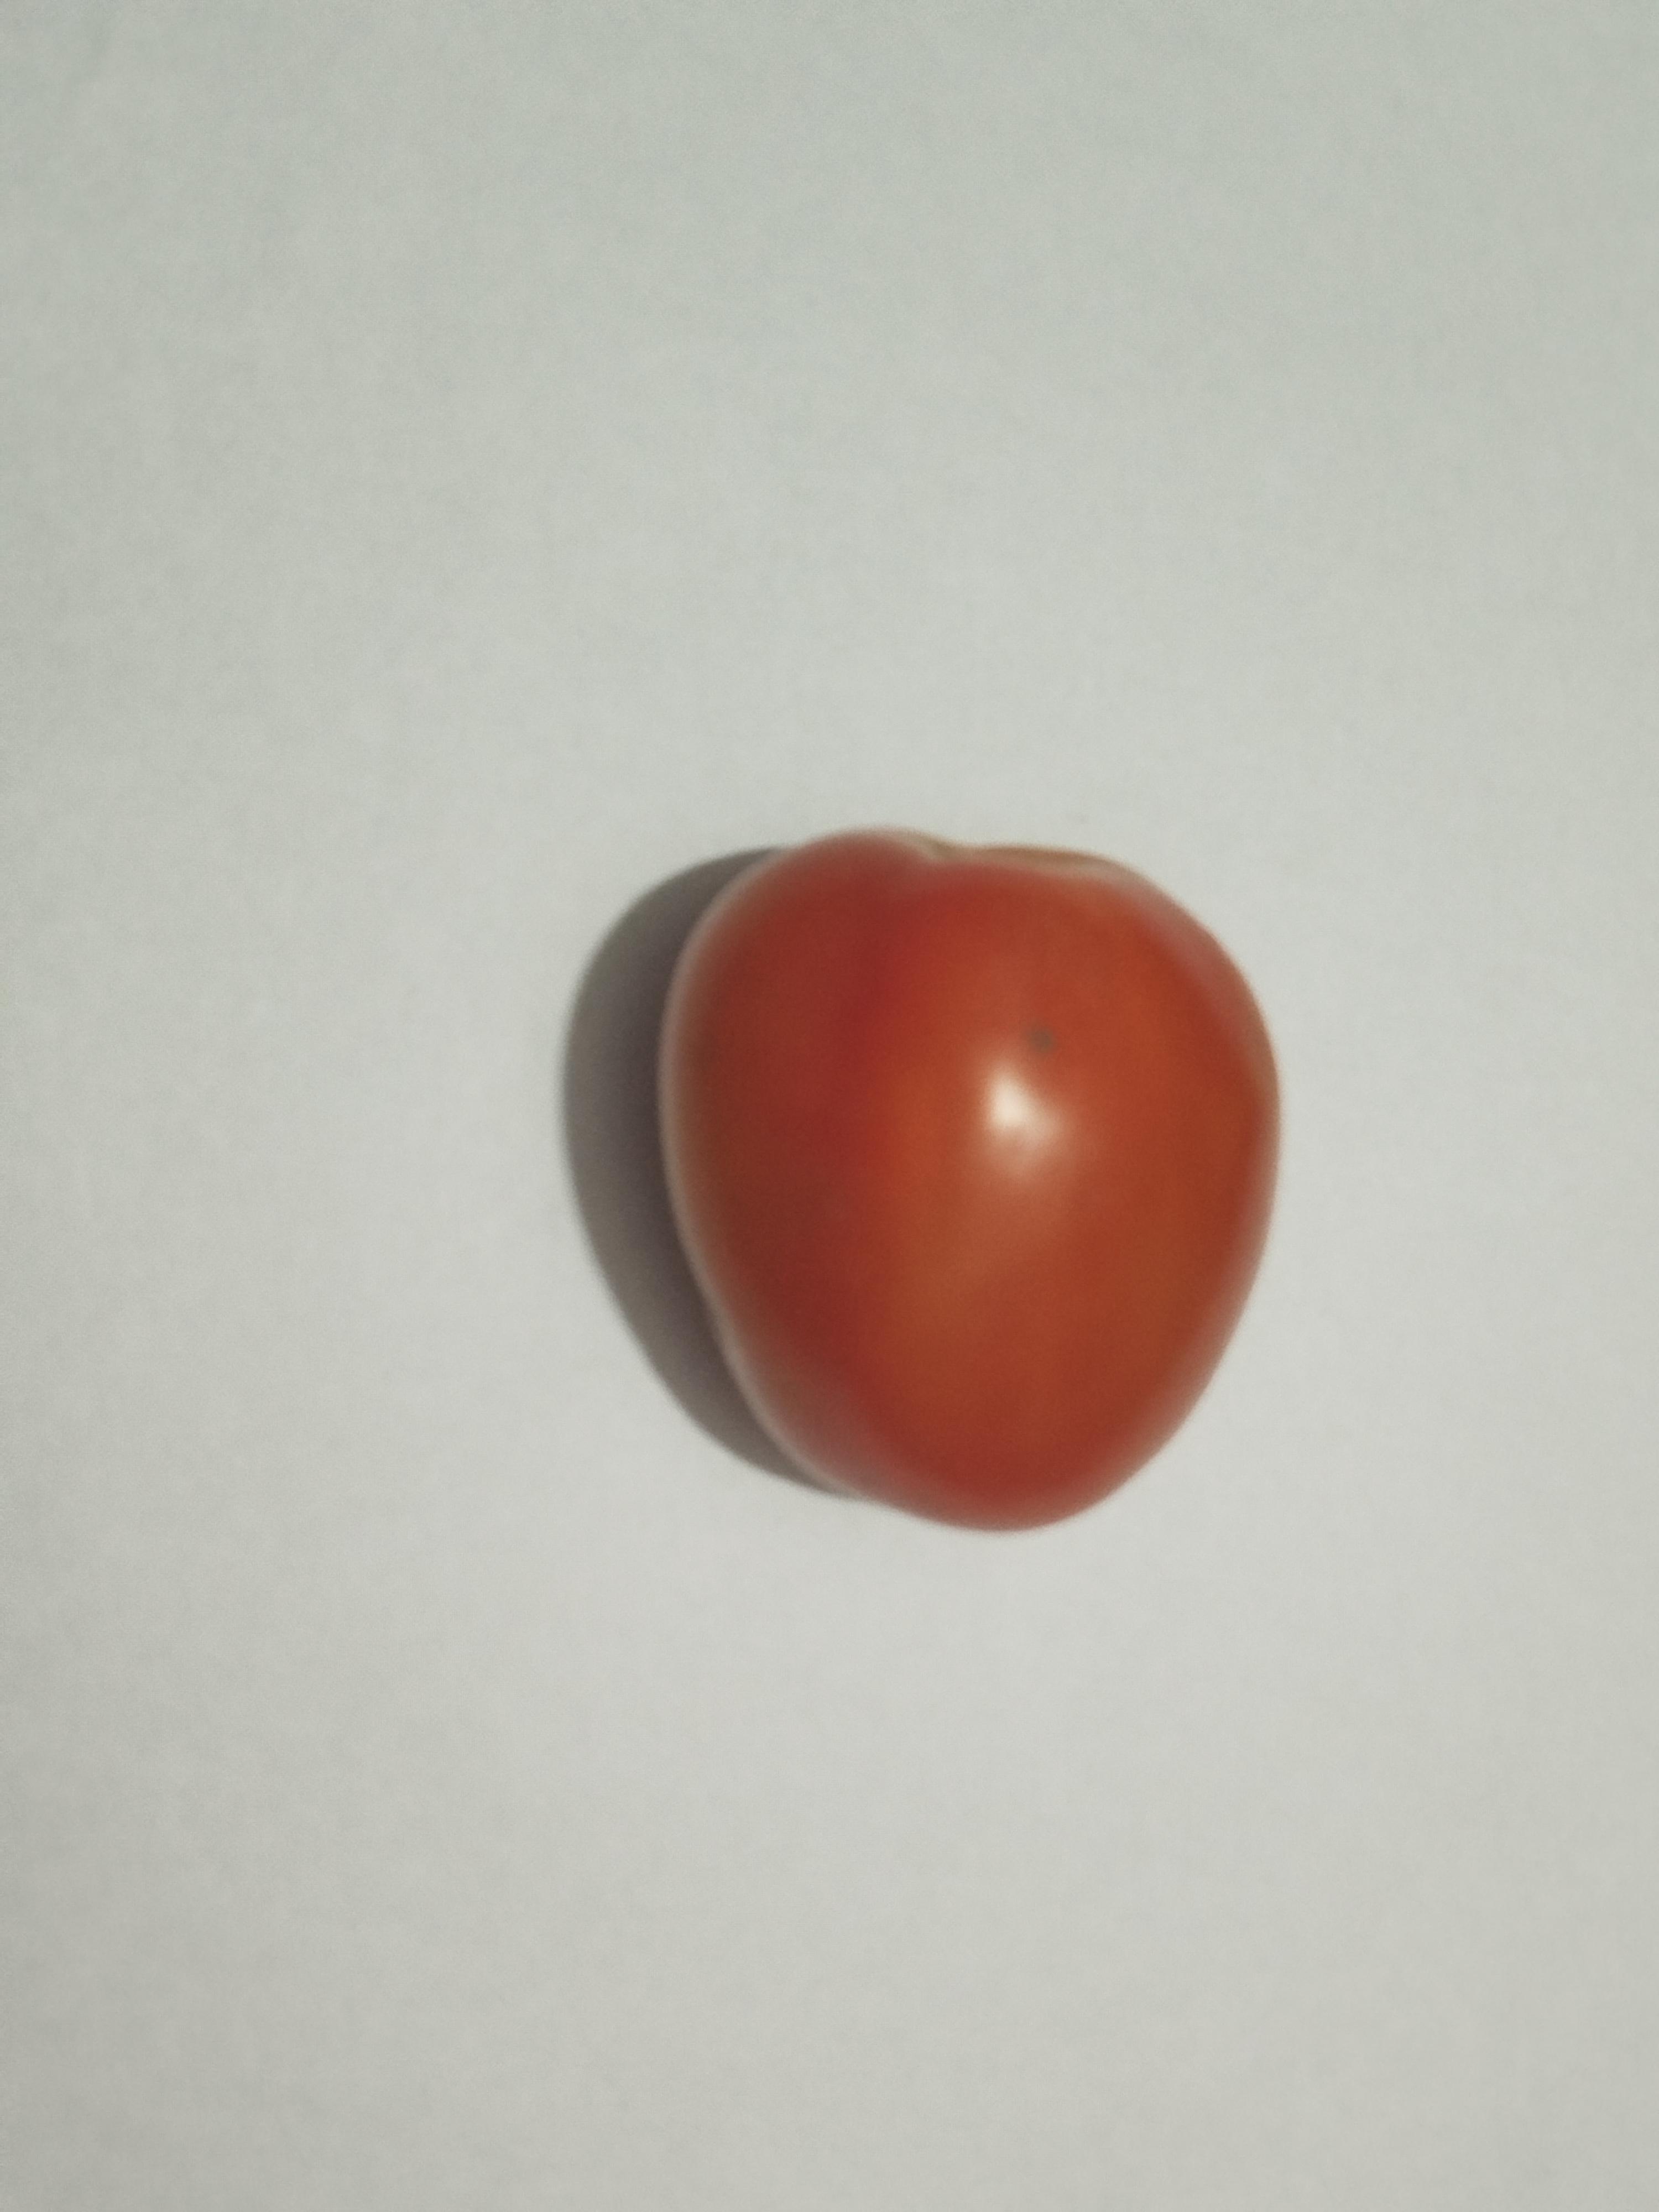
Label: Tomato